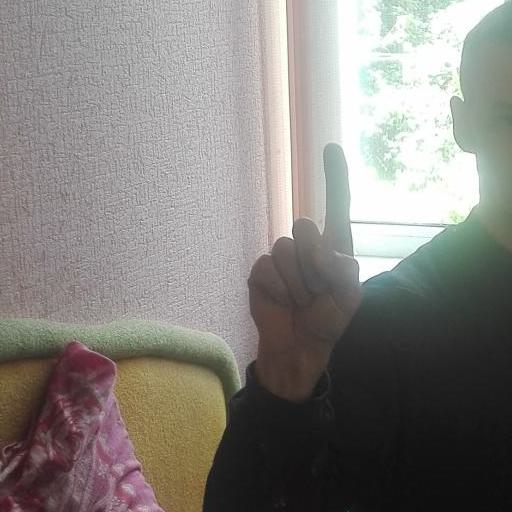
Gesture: one